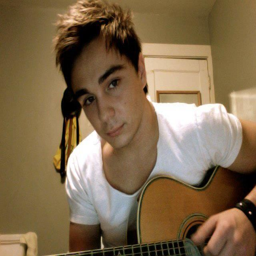
personhe should wear his hair like that more often